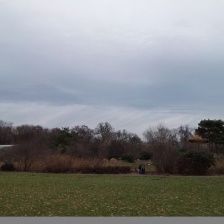
Cloud type: Altostratus